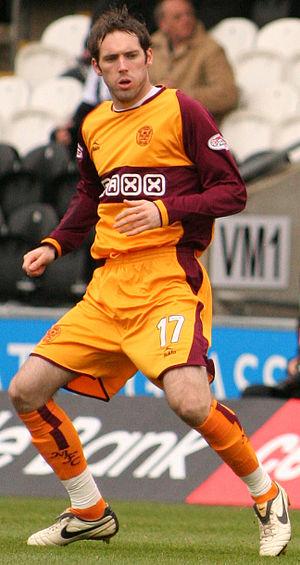
James John O'Brien, aussi appelé Jim O'Brien, né le 28 septembre 1987 à Vale of Leven, en Écosse, est un footballeur écossais.